Ventura River

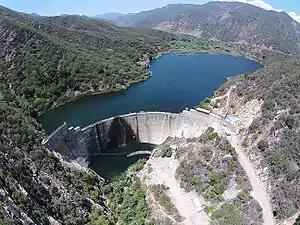
Matilija Dam.

The flow of the Ventura River and its tributary Coyote Creek have been reduced by the completion of Casitas Dam, which forms Casitas Reservoir. The dam is on Coyote Creek about 2 miles upstream of the junction with the Ventura River. The Robles Diversion Dam was constructed on the Ventura River in 1958 to divert up to 107,800 acre-feet of water per year through a four-and-a-half mile canal to Casitas Reservoir. About 40% of the total water in Lake Casitas is supplied from high winter flows in the Ventura River. Casitas Municipal Water District sells water to both domestic and agricultural customers.